Mecklenburg-Vorpommern

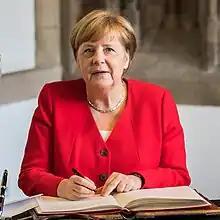
Angela Merkel's constituency is in Western Pomerania.

The executive is led by a cabinet, in turn led by a Minister-President, who is the official head of state and government. The election to determine the Minister-President is held no later than four weeks after the newly elected Landtag is convened.